Jerzy Fitelberg

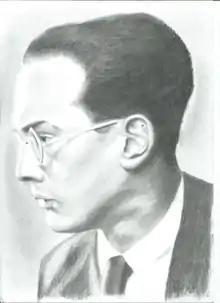
Jerzy Fitelberg

Son of Grzegorz Fitelberg, Jerzy was born in Warsaw. He first studied music with his father. At a young age, his father had him play percussion in the orchestra of the National Theatre, Warsaw to gain experience. He subsequently studied in Moscow.